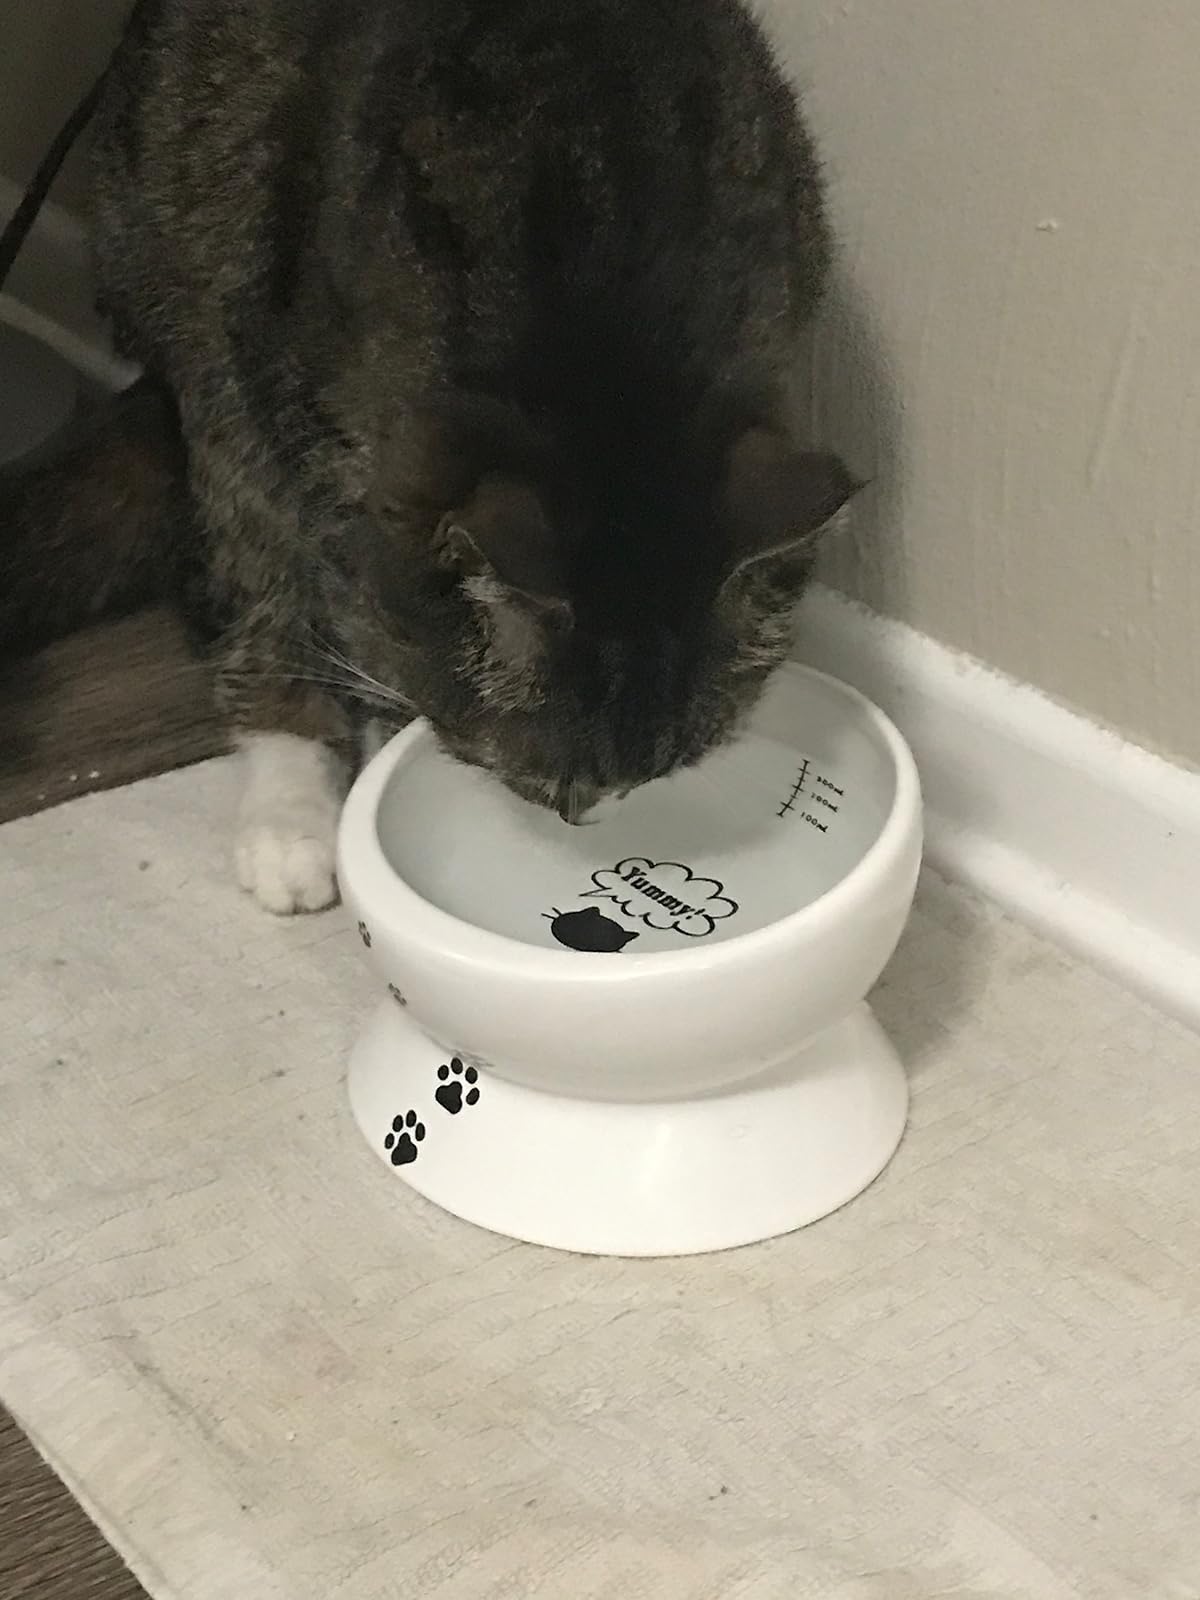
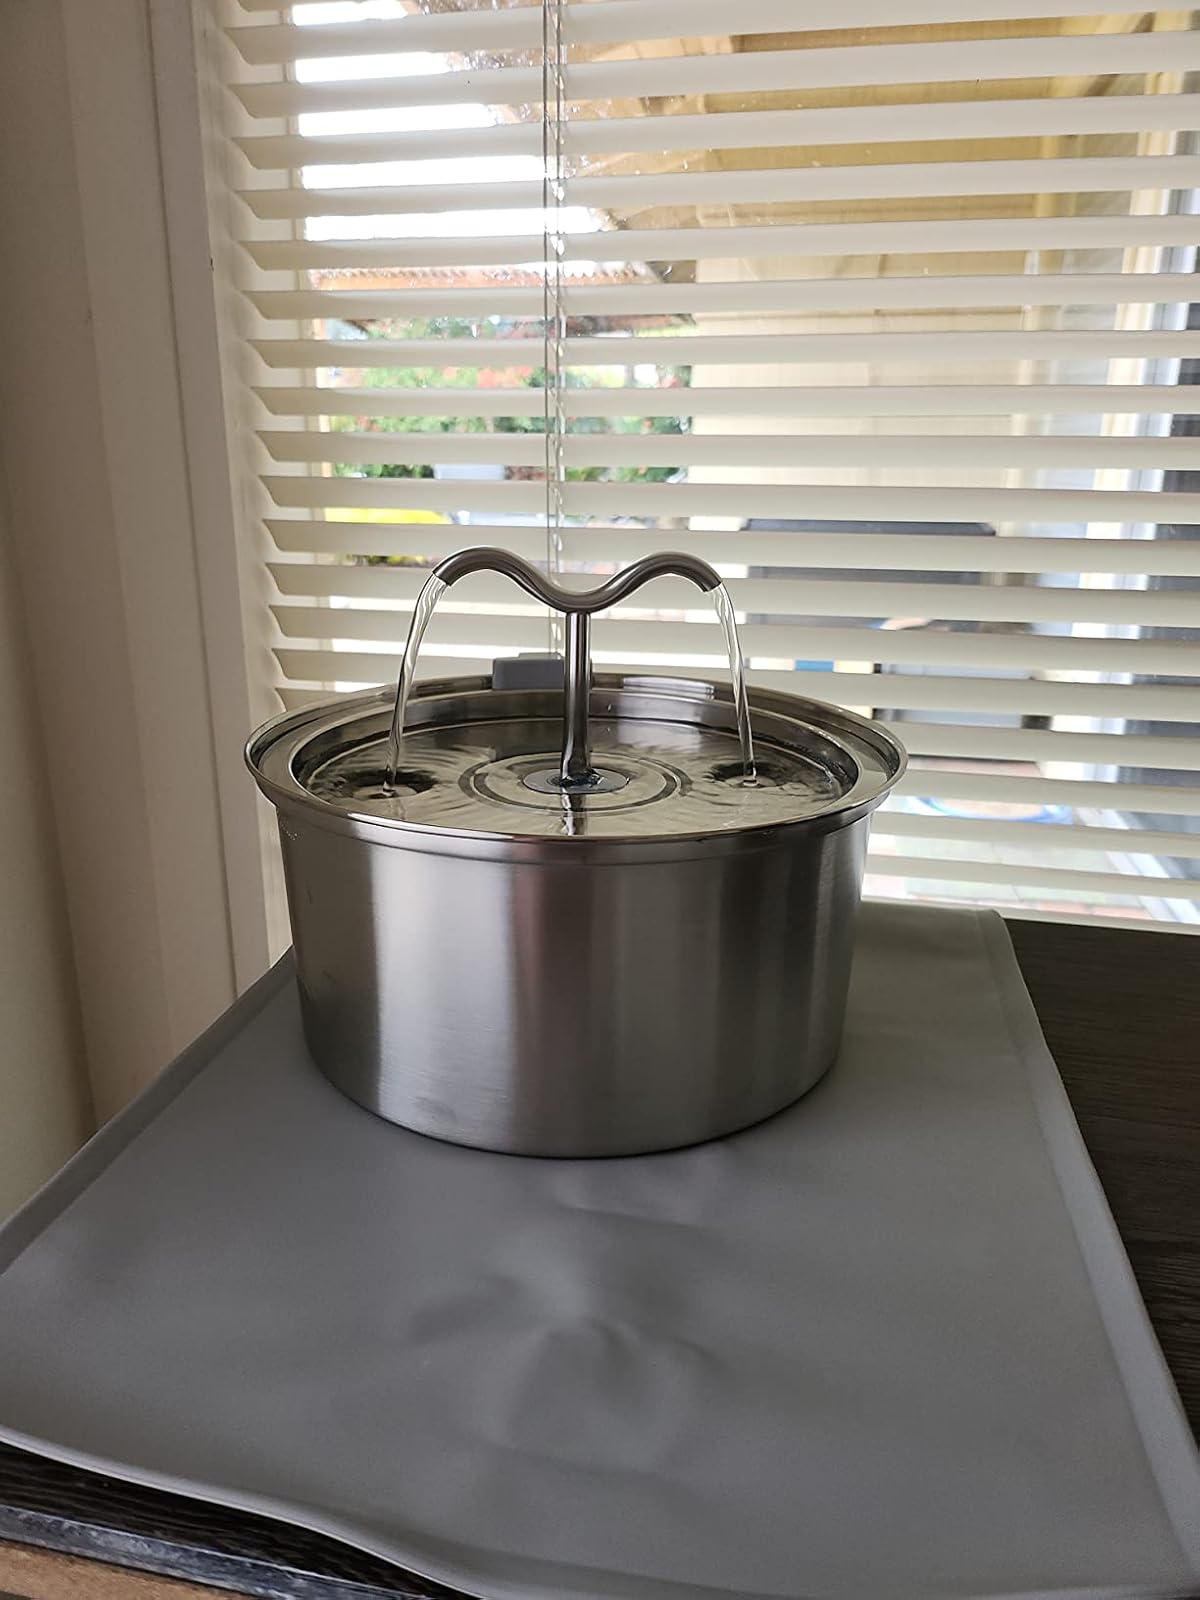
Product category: items_bowl
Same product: no